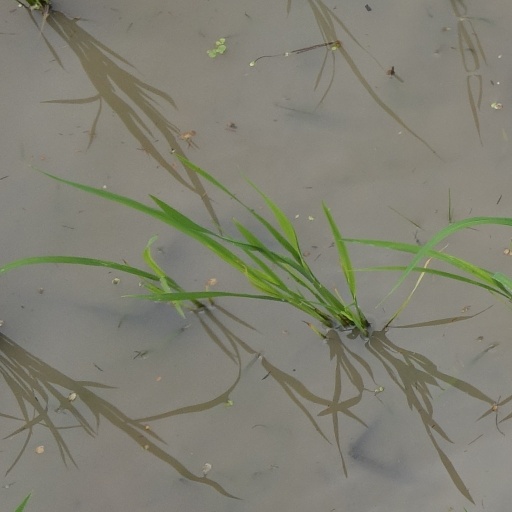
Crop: rice